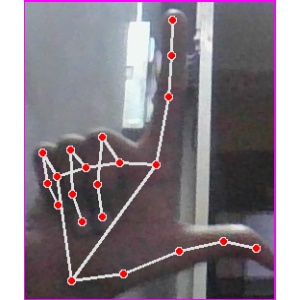
अक्षर: ल